Tiszabura

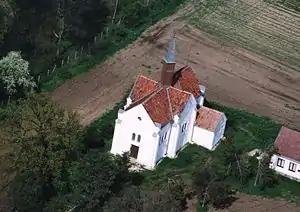
Aerial photography of Tiszabura

It covers an area of and has a population of 2972 people (2015).